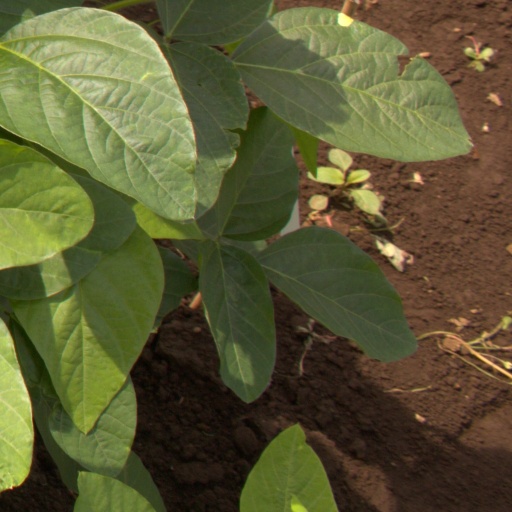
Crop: soybean